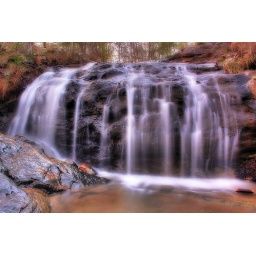
Lower water wall at Moss Rock Reserve in Hoover, Alabama